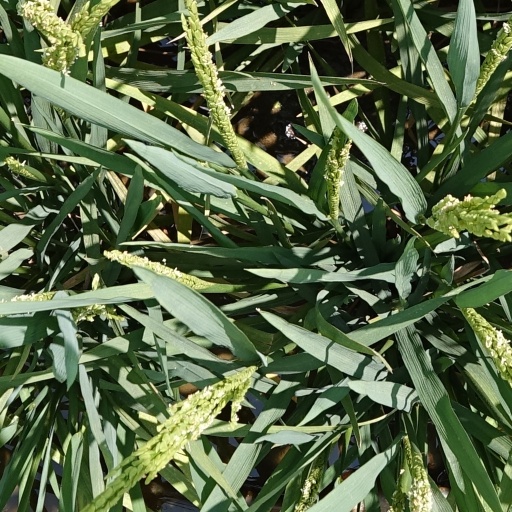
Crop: rice